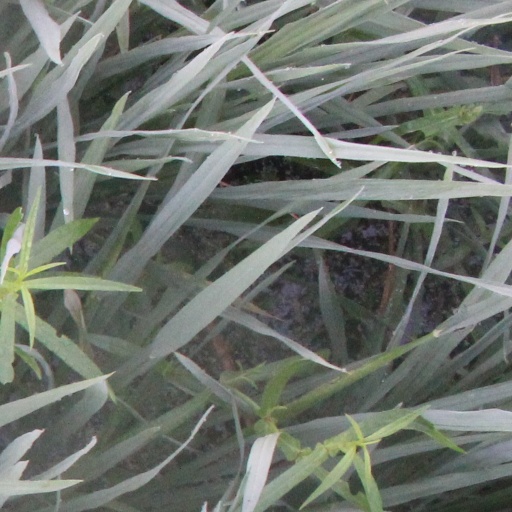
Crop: rice